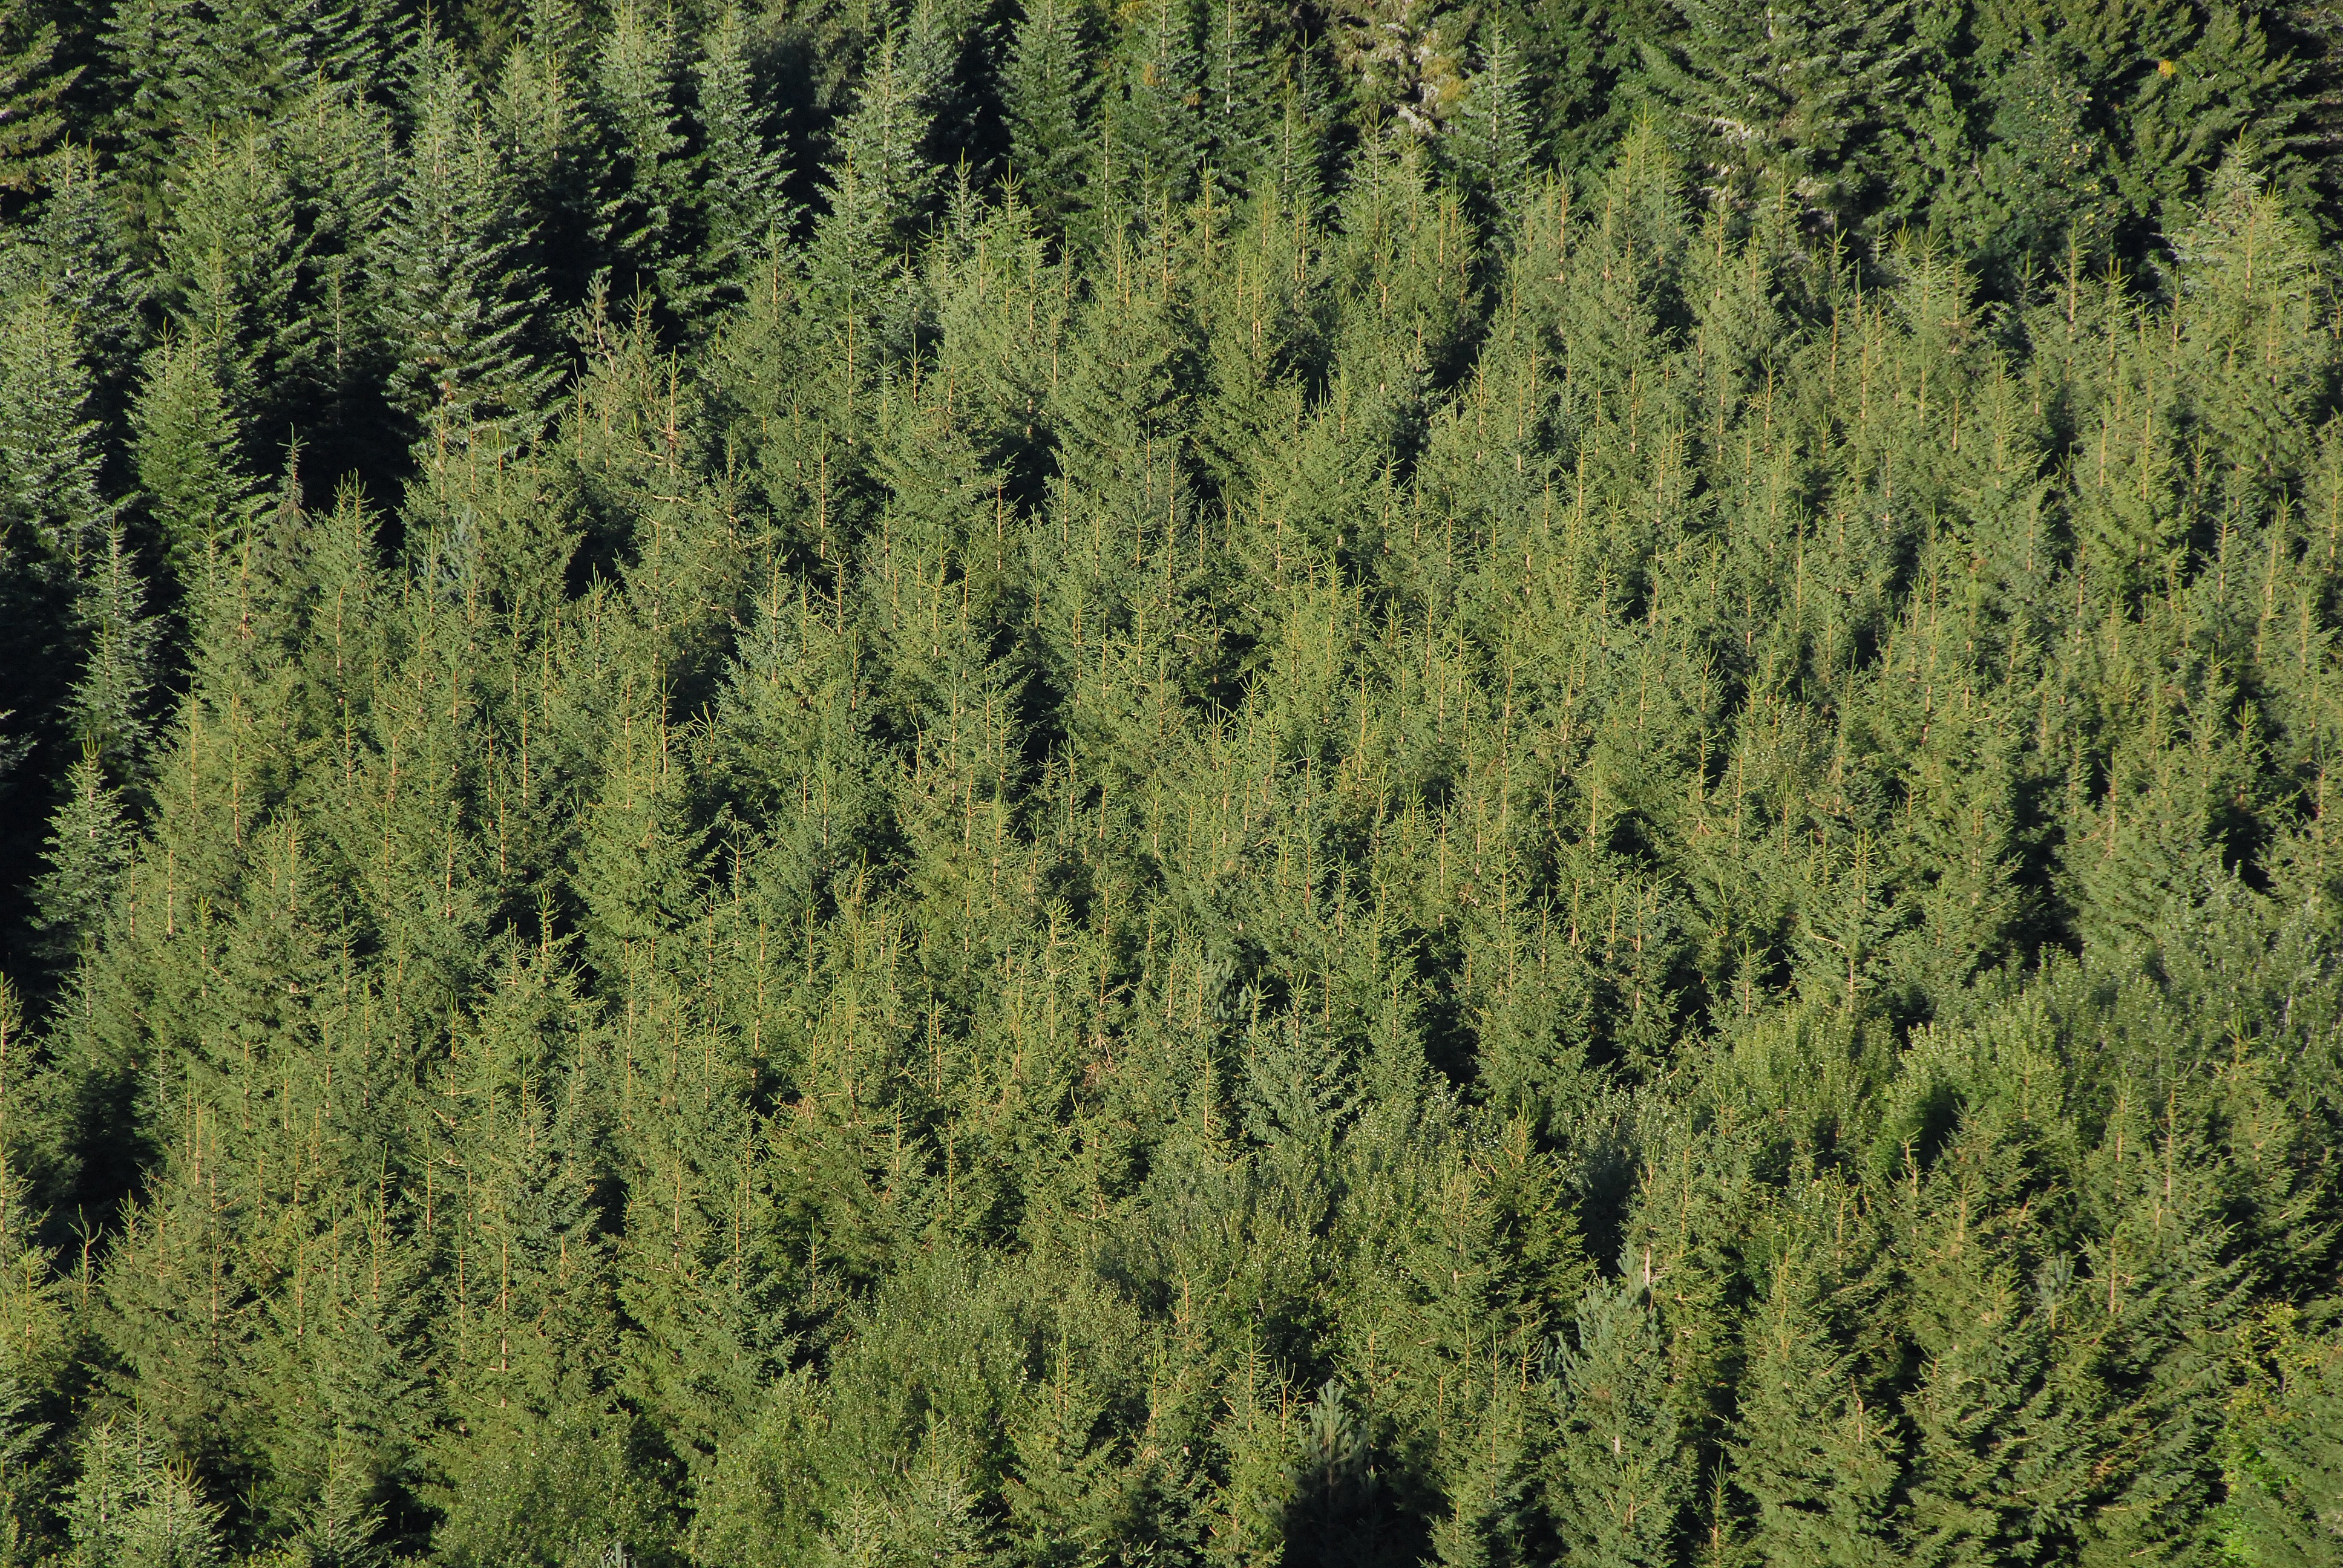
landscape, tree, nature, forest, branch, light, plant, wood, hiking, air, view, atmosphere, diving, pine, foliage, green, evergreen, park, fir, chart, conifer, drone, aesthetic, leaves, arrow, background, coniferous, spruce, vegetation, visual, shrub, thorns, plantation, cones, habitat, elevation, larch, ecosystem, tips, plunge, persistent, alignment, biome, pine family, woody plant, temperate broadleaf and mixed forest, temperate coniferous forest, land plant